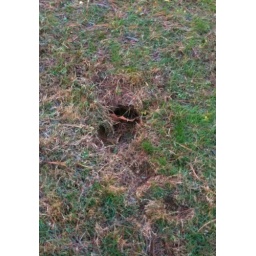
These scars in the ground are impact craters from where the pine tree landed and drove itself into the ground.